Château de Kolbsheim

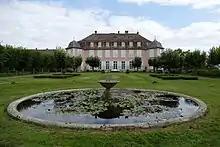
The west facade Kolbsheim Castle, a view from the upper terrace of the gardens

The Château de Kolbsheim is located near the town of Kolbsheim, in the French Department of Bas-Rhin, in Alsace. It is 15 kilometers southwest of Strasbourg, overlooking the plain of Alsace.